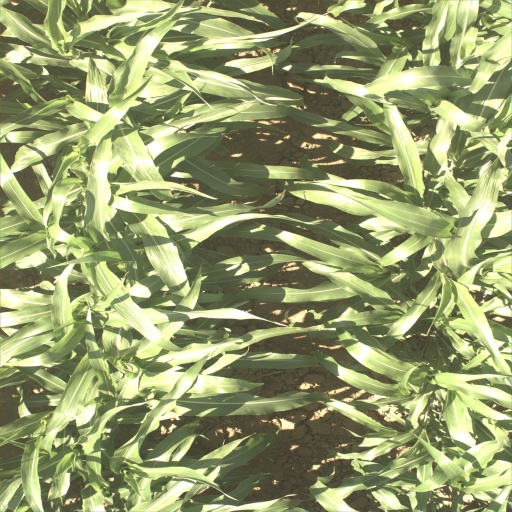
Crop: sorghum